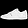
Label: Sneaker